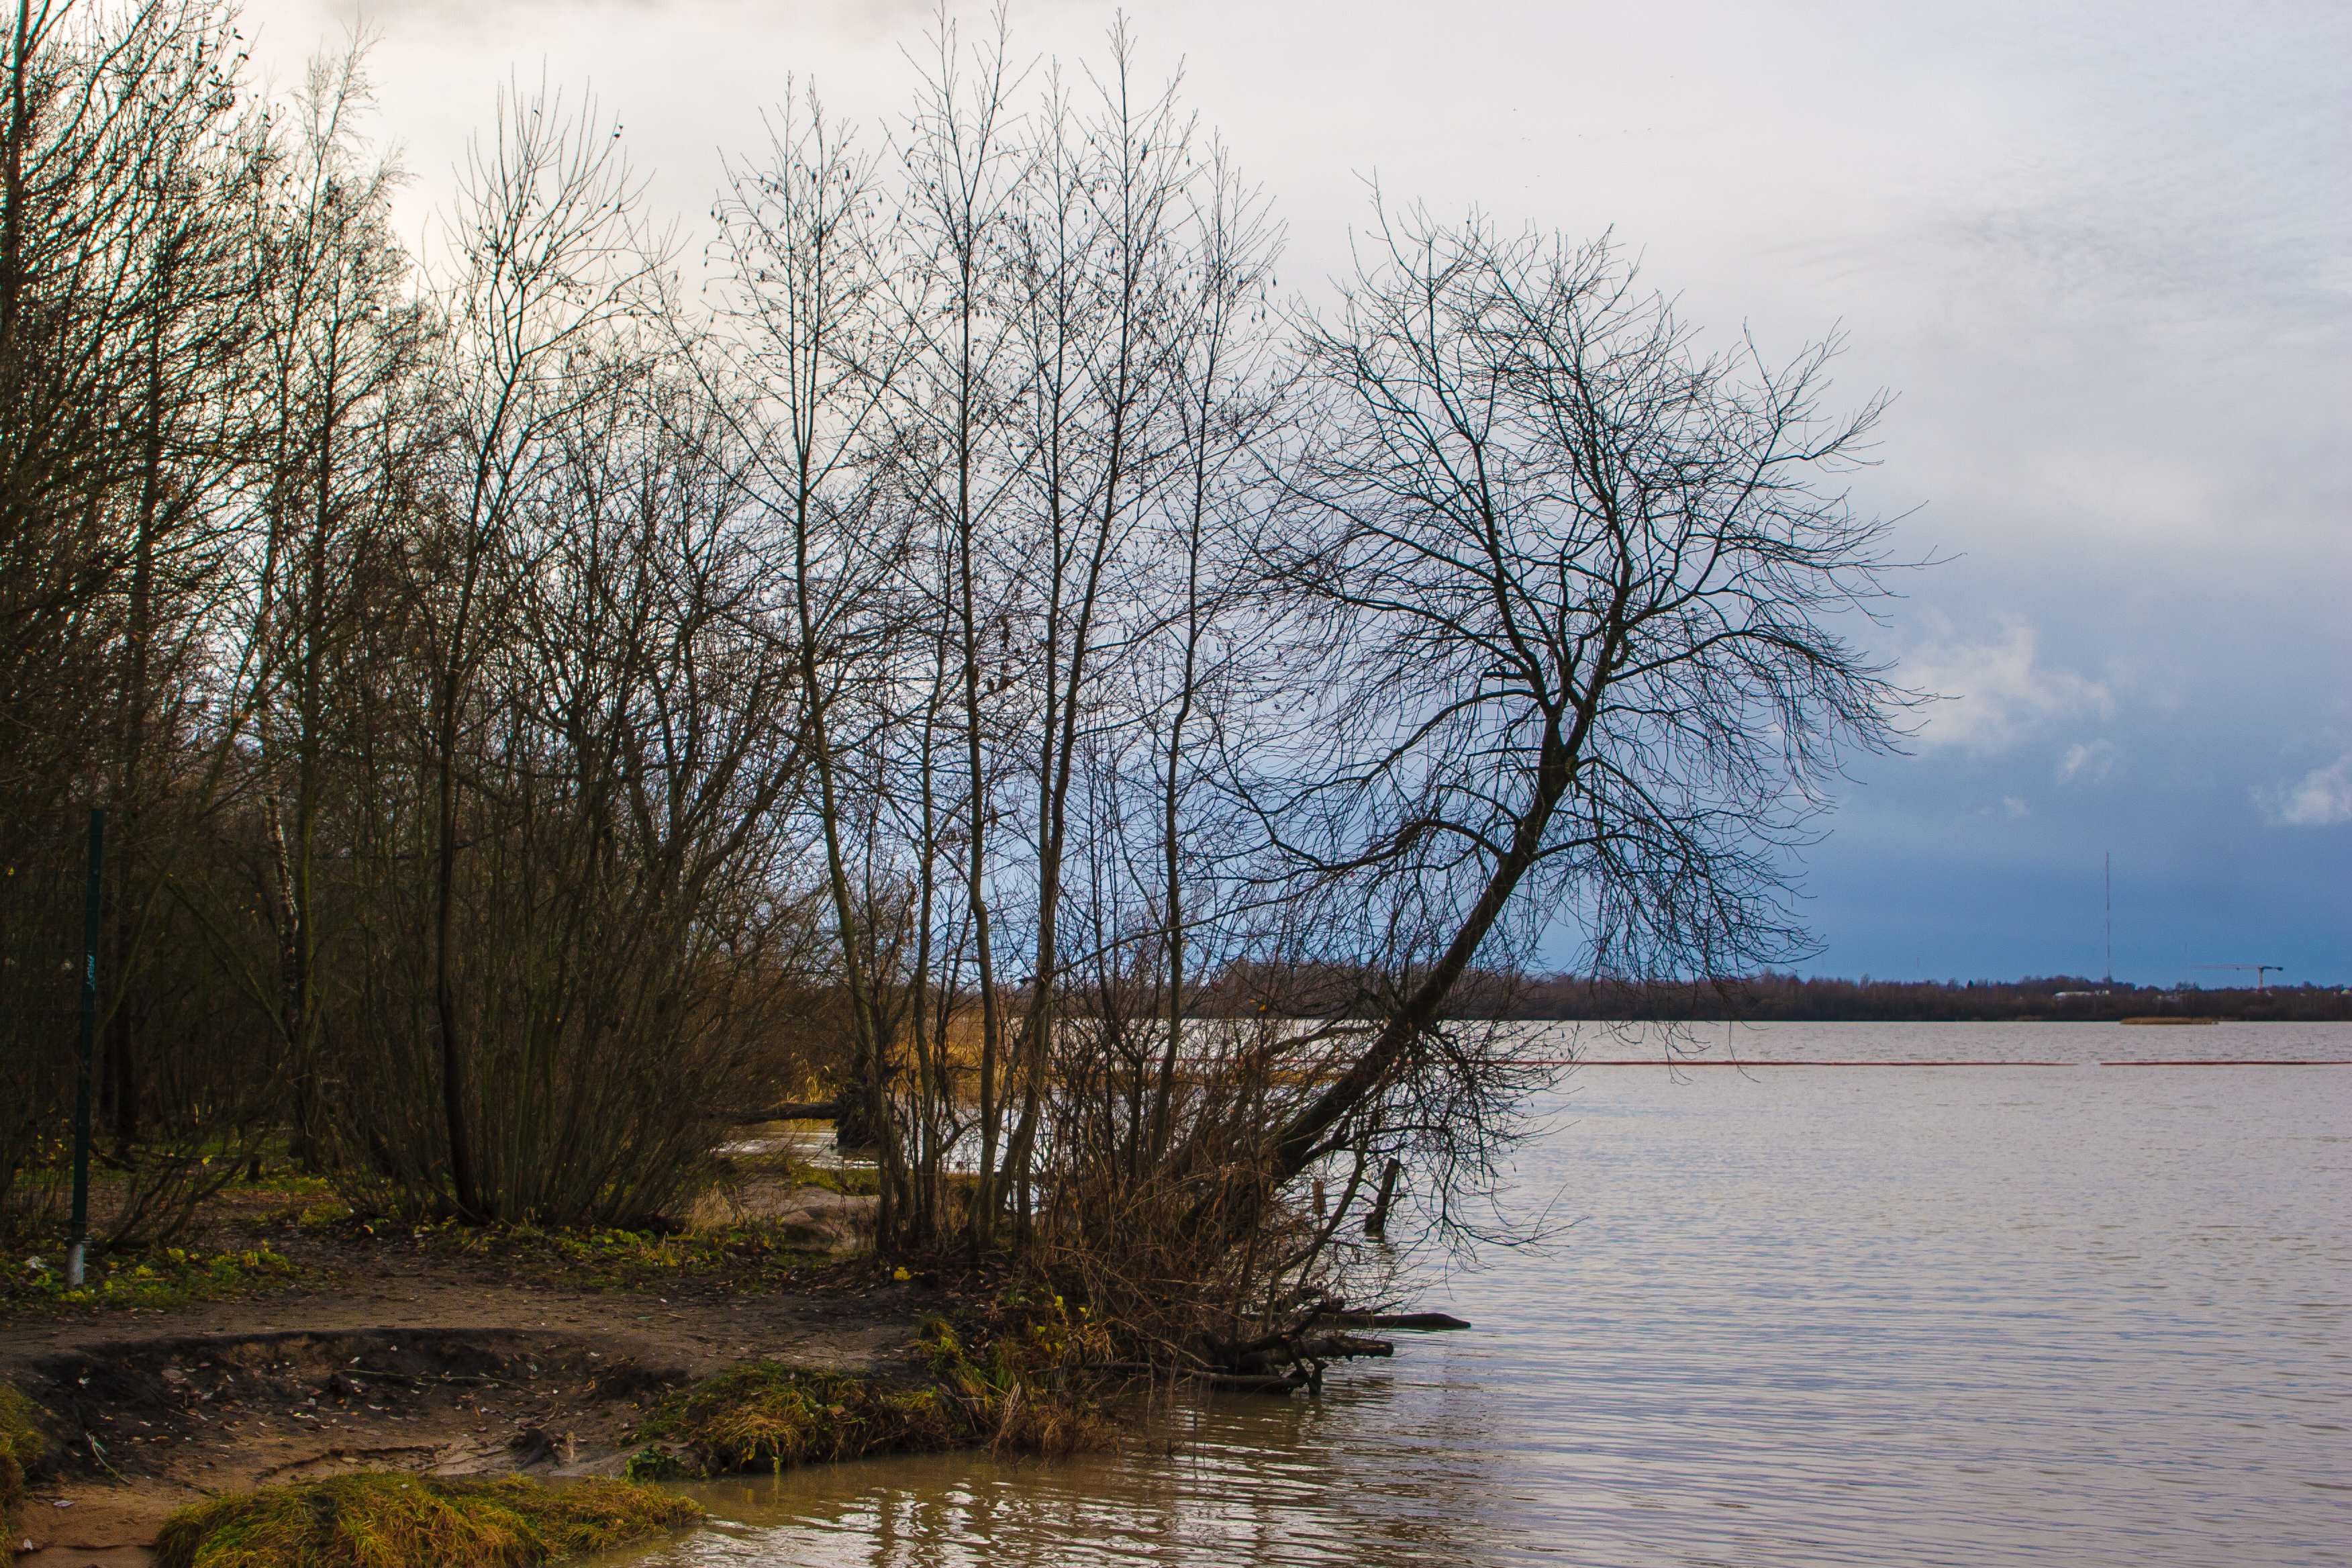
images, water, cloud, sky, plant, water resources, natural landscape, branch, fluvial landforms of streams, wood, tree, twig, lake, sunlight, watercourse, grass, bank, woody plant, lacustrine plain, landscape, waterway, grass family, tidal marsh, wetland, horizon, forest, wildlife, reflection, riparian zone, winter, marsh, nature reserve, reservoir, Freshwater marsh, trunk, grassland, creek, floodplain, evening, bog, loch, riparian forest, ocean, lake district, channel, stream, fen, salt marsh, pond, sound, woodland, bayou, inlet, Northern hardwood forest, coast, swamp, river